Knappe Tunnel

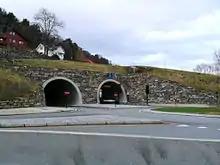

The Knappe Tunnel is a four-lane, twin-tube motorway tunnel in the city-municipality of Bergen in Vestland county, Norway. The tunnel is part of County Road 557 and consists of the first and second stages of the four-lane motorway project called Ring Road West (Norwegian: ). The southern part of the tunnel goes under the Nordåsstraumen, a small strait connecting the lake Nordåsvatnet and the Grimstadfjorden.